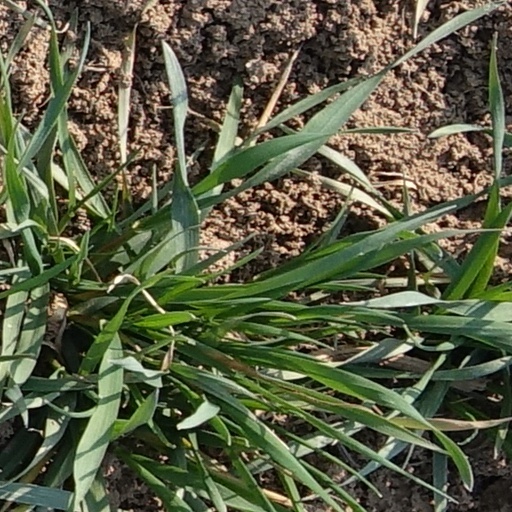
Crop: wheat